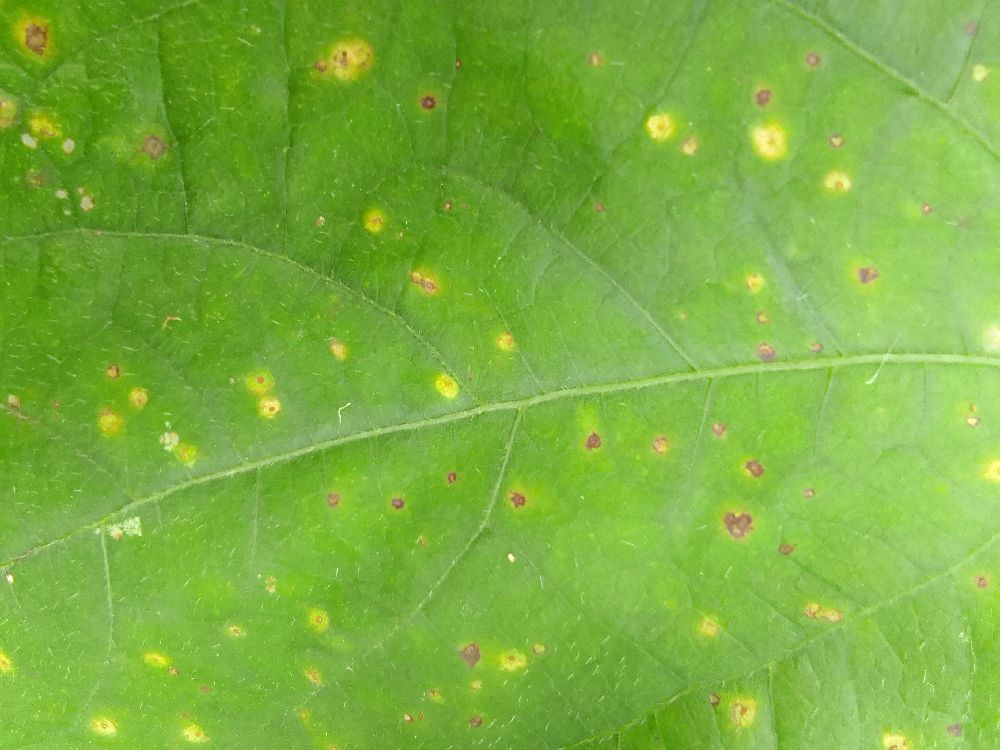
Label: rust